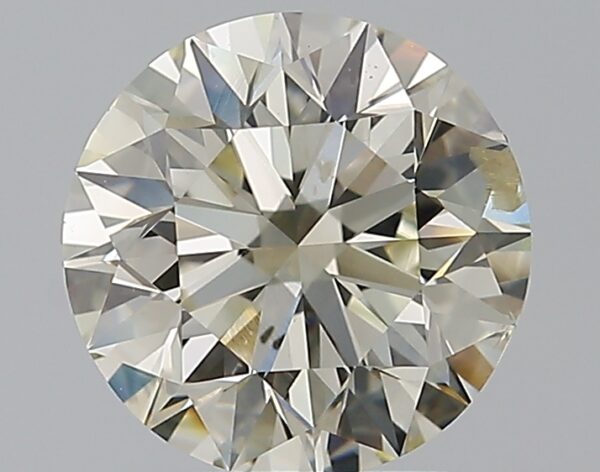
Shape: round
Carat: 1.9
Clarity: SI2
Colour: K
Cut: EX
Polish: EX
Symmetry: EX
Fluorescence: SL
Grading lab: IGI
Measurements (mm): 7.89 x 7.83 x 4.96